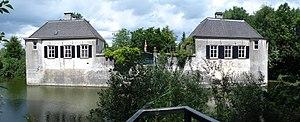
Oijen est un village de la commune néerlandaise d'Oss dans la provincie du Brabant-Septentrional sur la rive gauche de la Meuse.